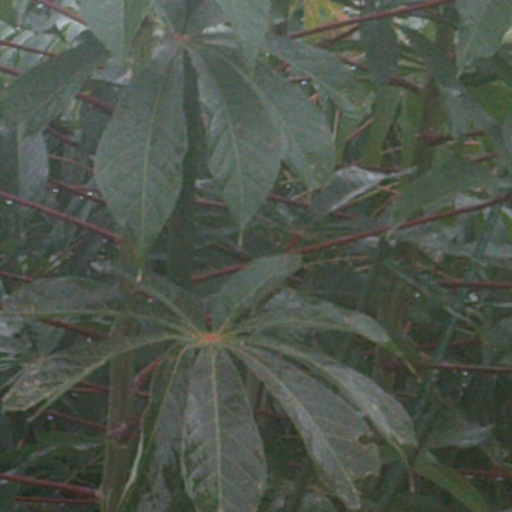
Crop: cassava